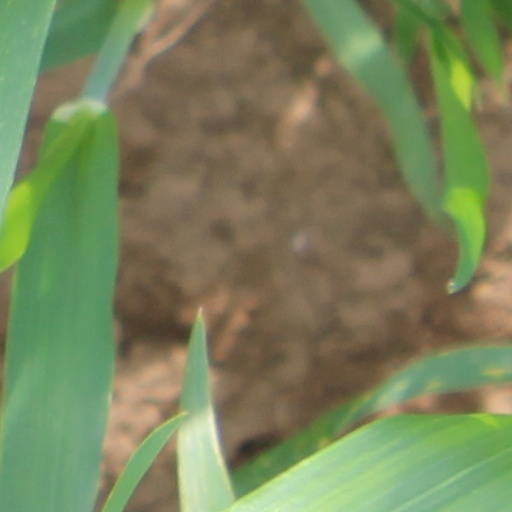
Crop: wheat